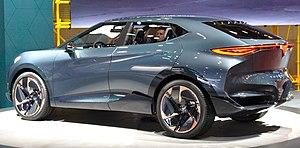
Le Tavascan est un concept-car de SUV sportif 100 % électrique du constructeur automobile espagnol Cupra présenté en 2019.